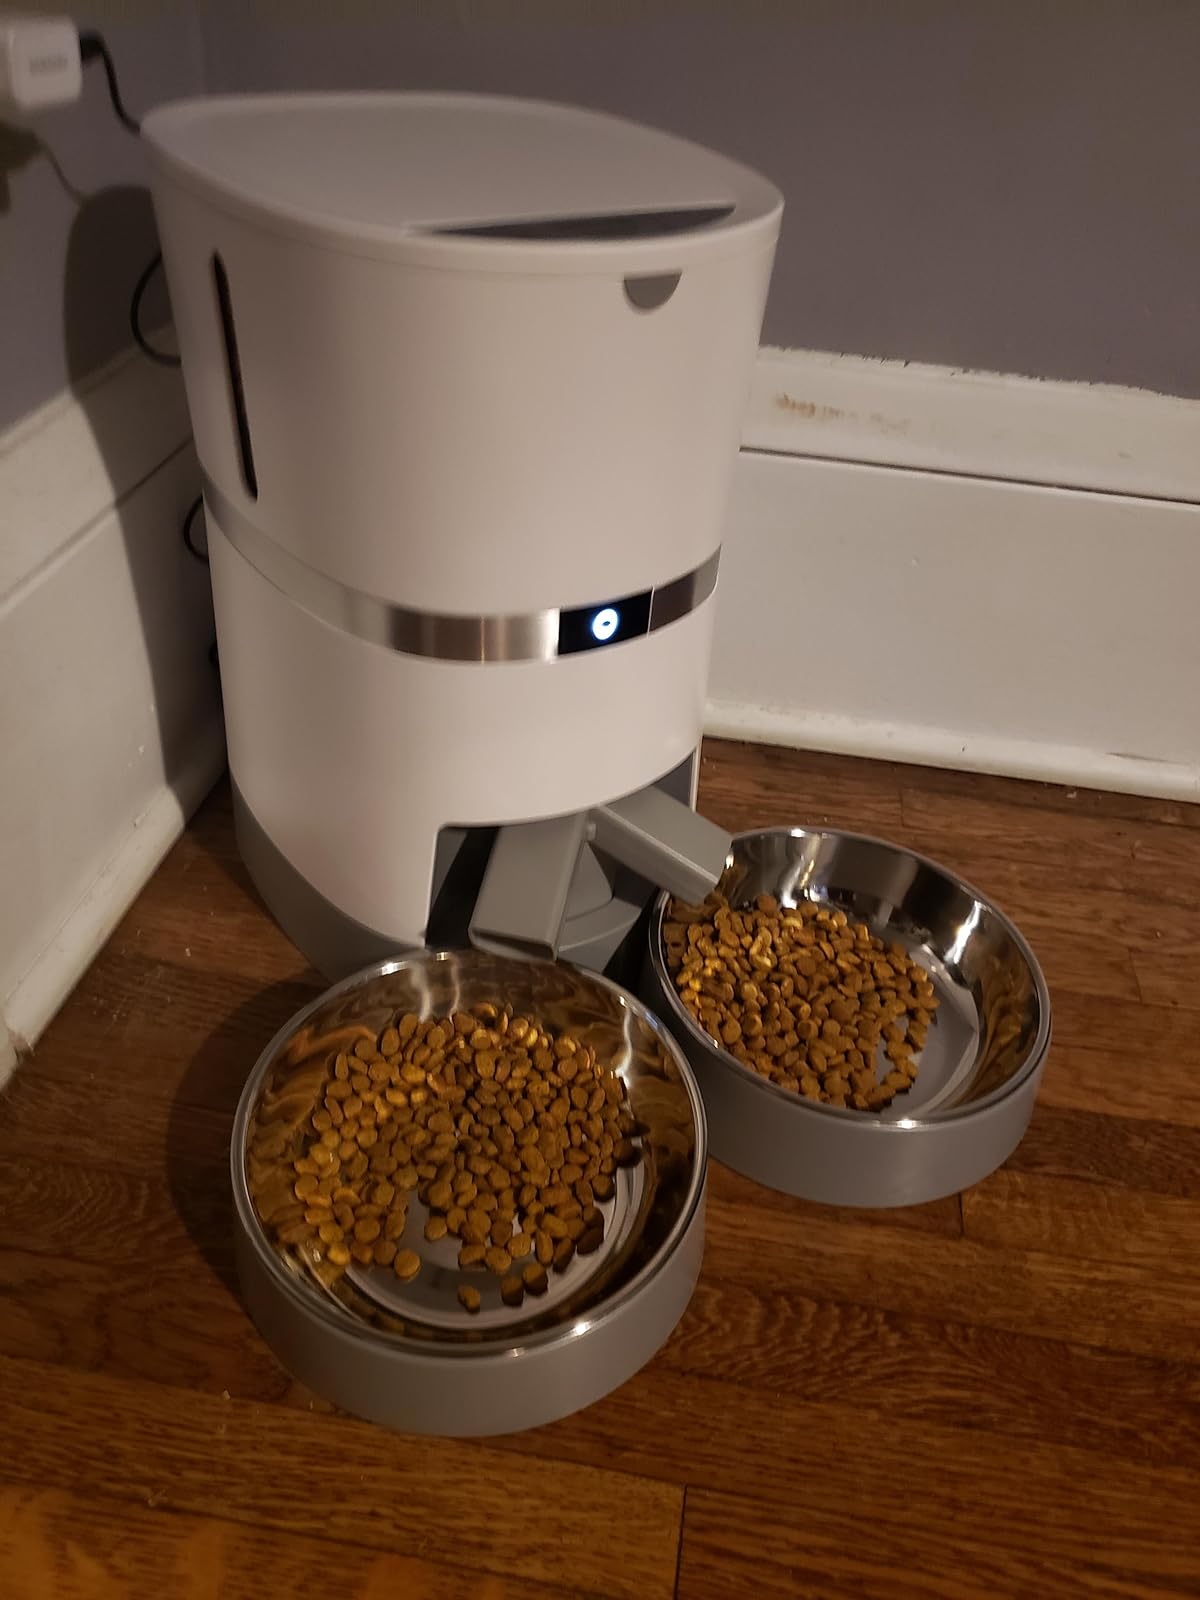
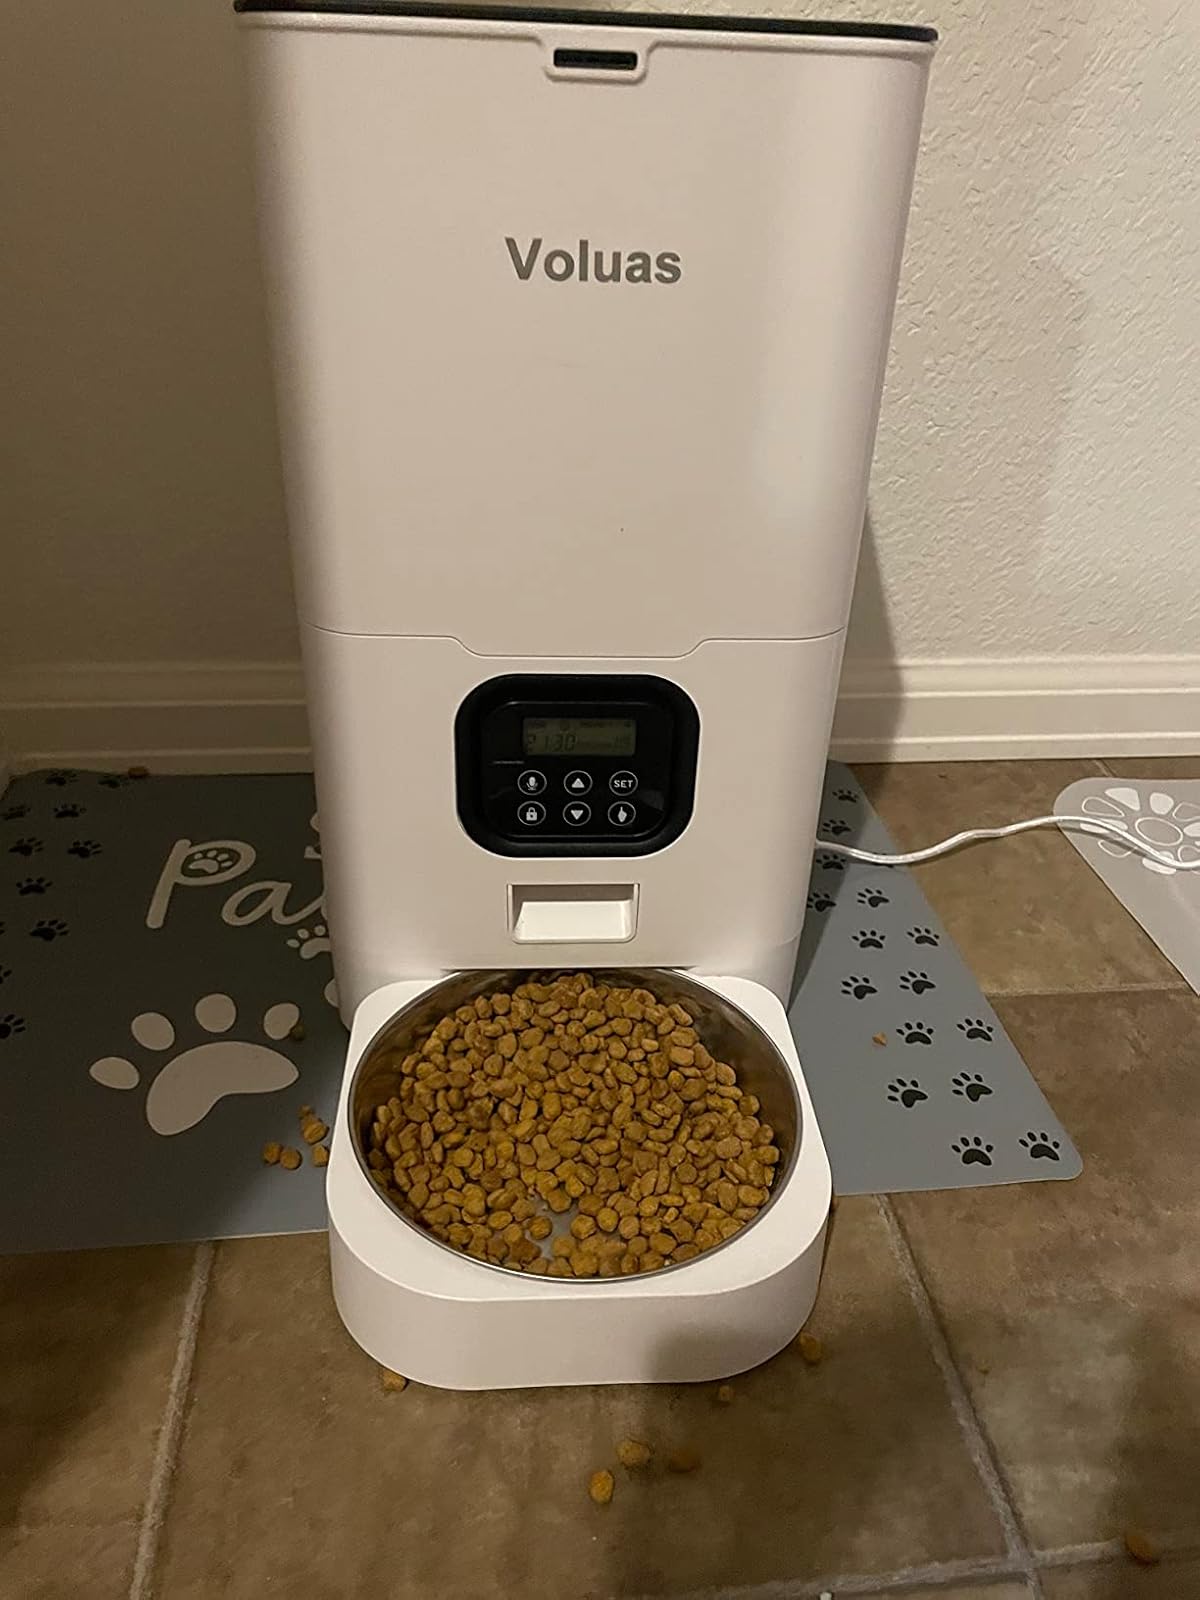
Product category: items_feeder
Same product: no